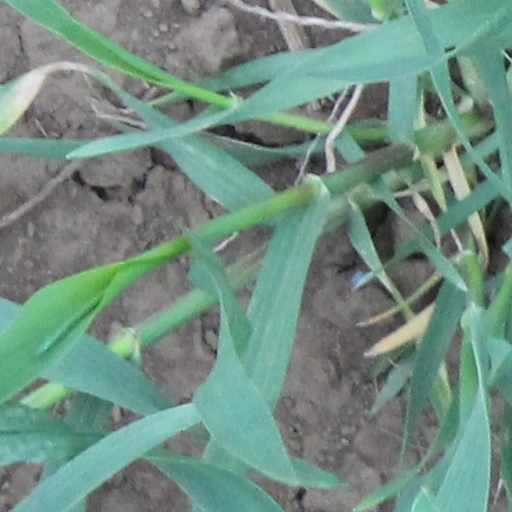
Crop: wheat